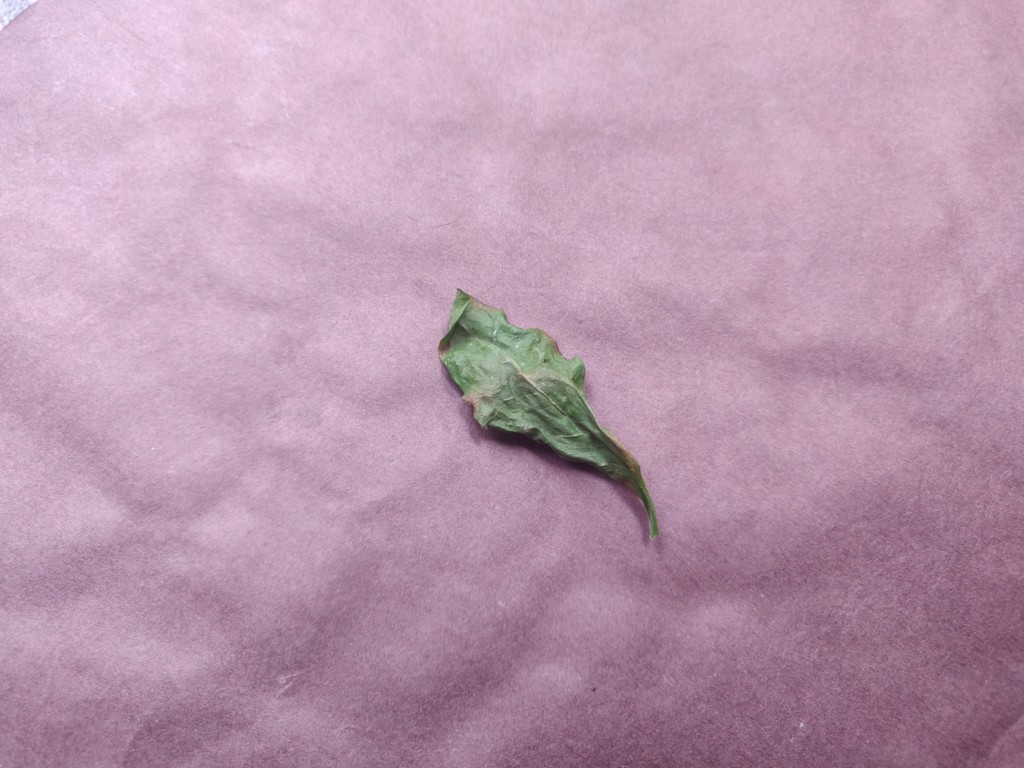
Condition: Dried
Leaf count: single
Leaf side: unknown